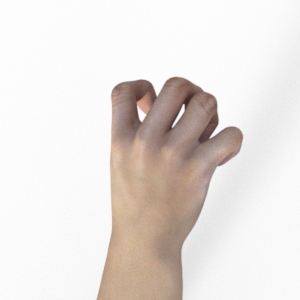
Label: rock